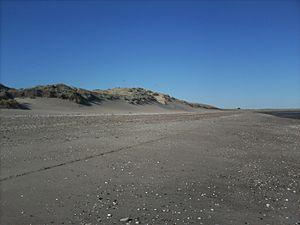
San Antonio Oeste est une ville d'Argentine, chef-lieu du département de San Antonio, en province de Río Negro. La ville est située sur le rebord côtier ouest de la baie de San Antonio, à l'intérieur du golfe de San Matías.